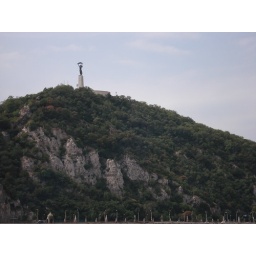
hill and statue at the bend in the danube river